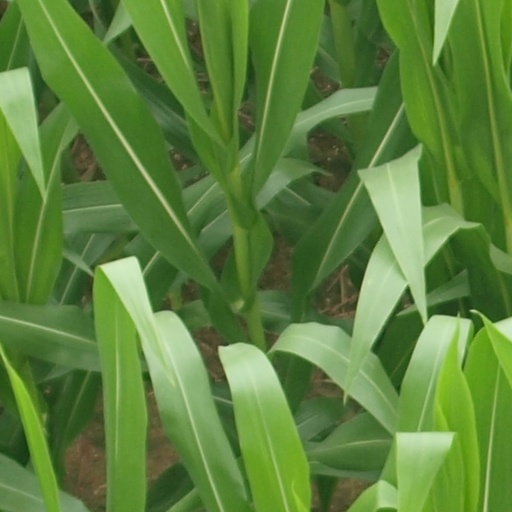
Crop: maize; corn